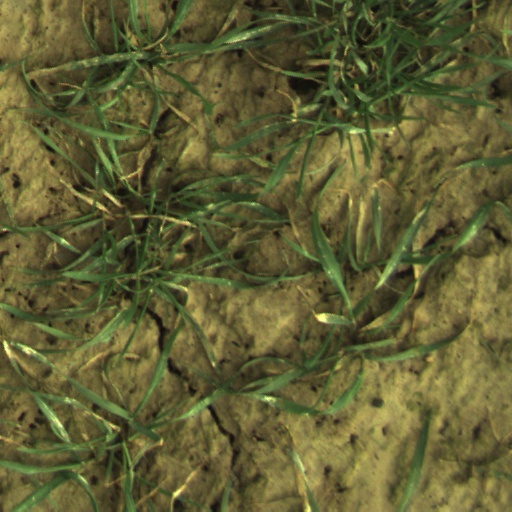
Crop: wheat